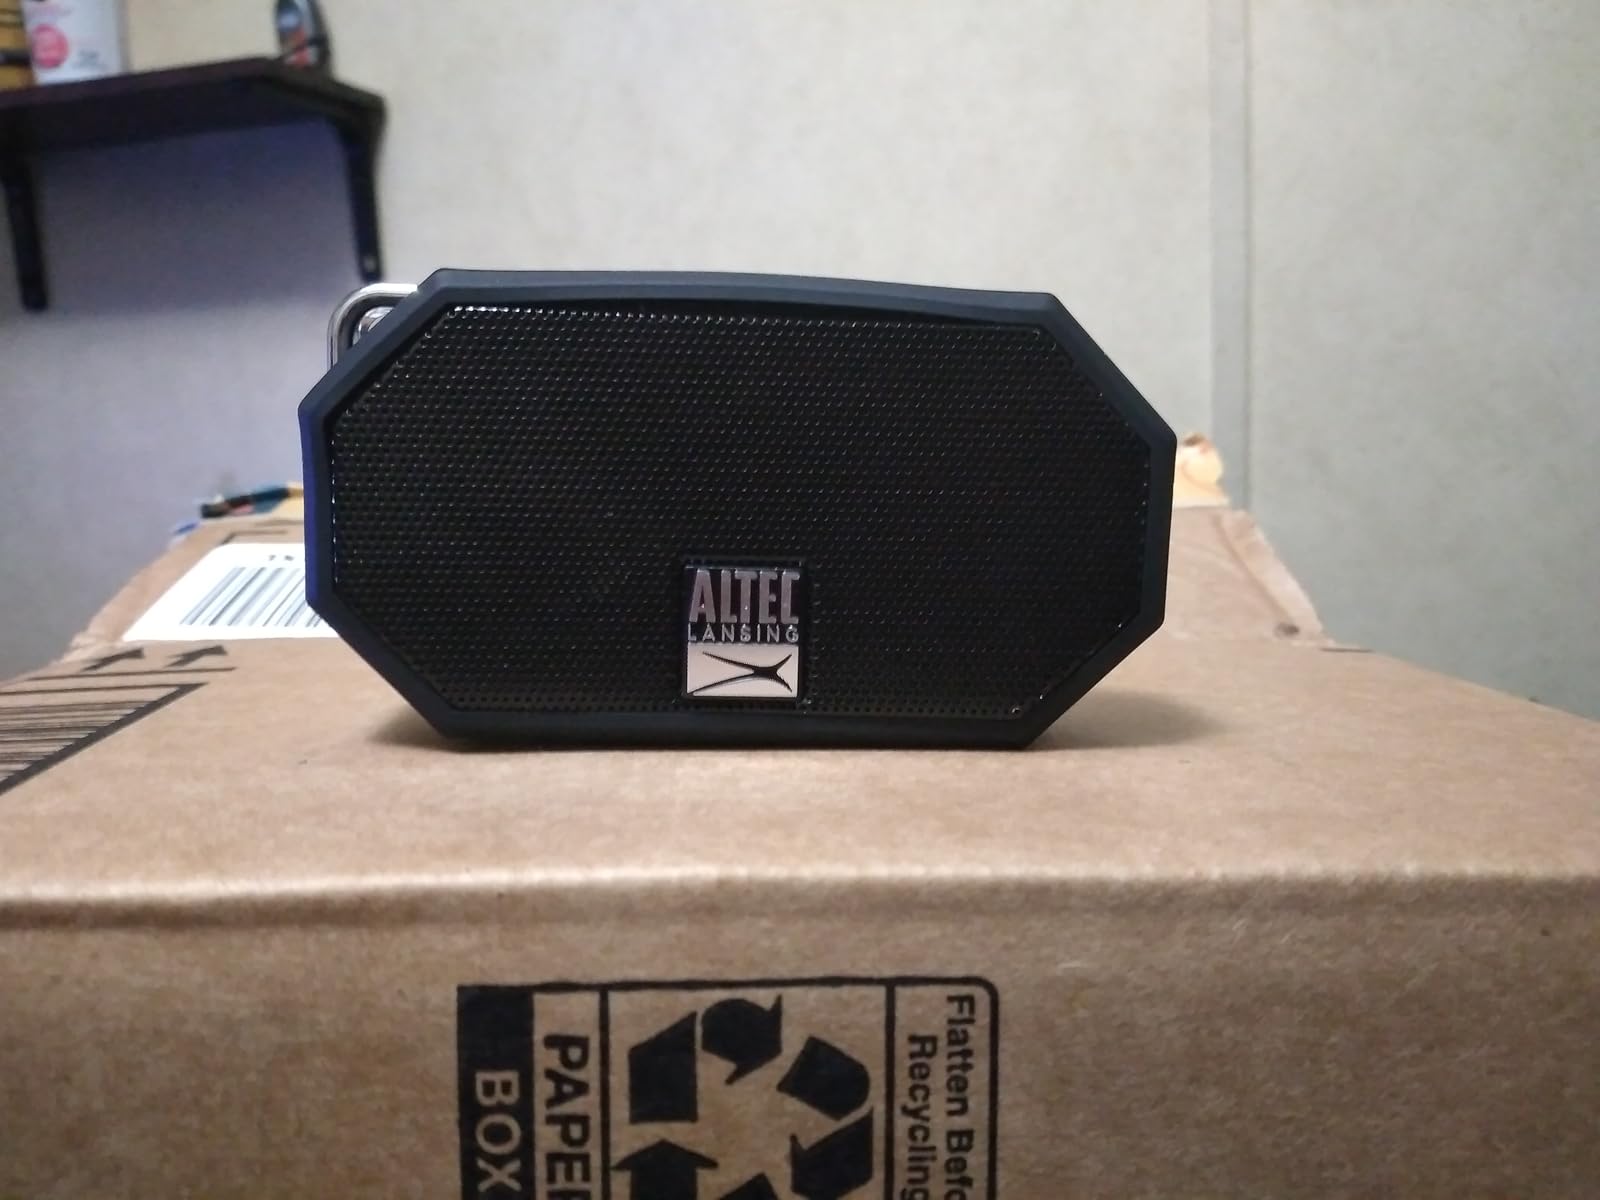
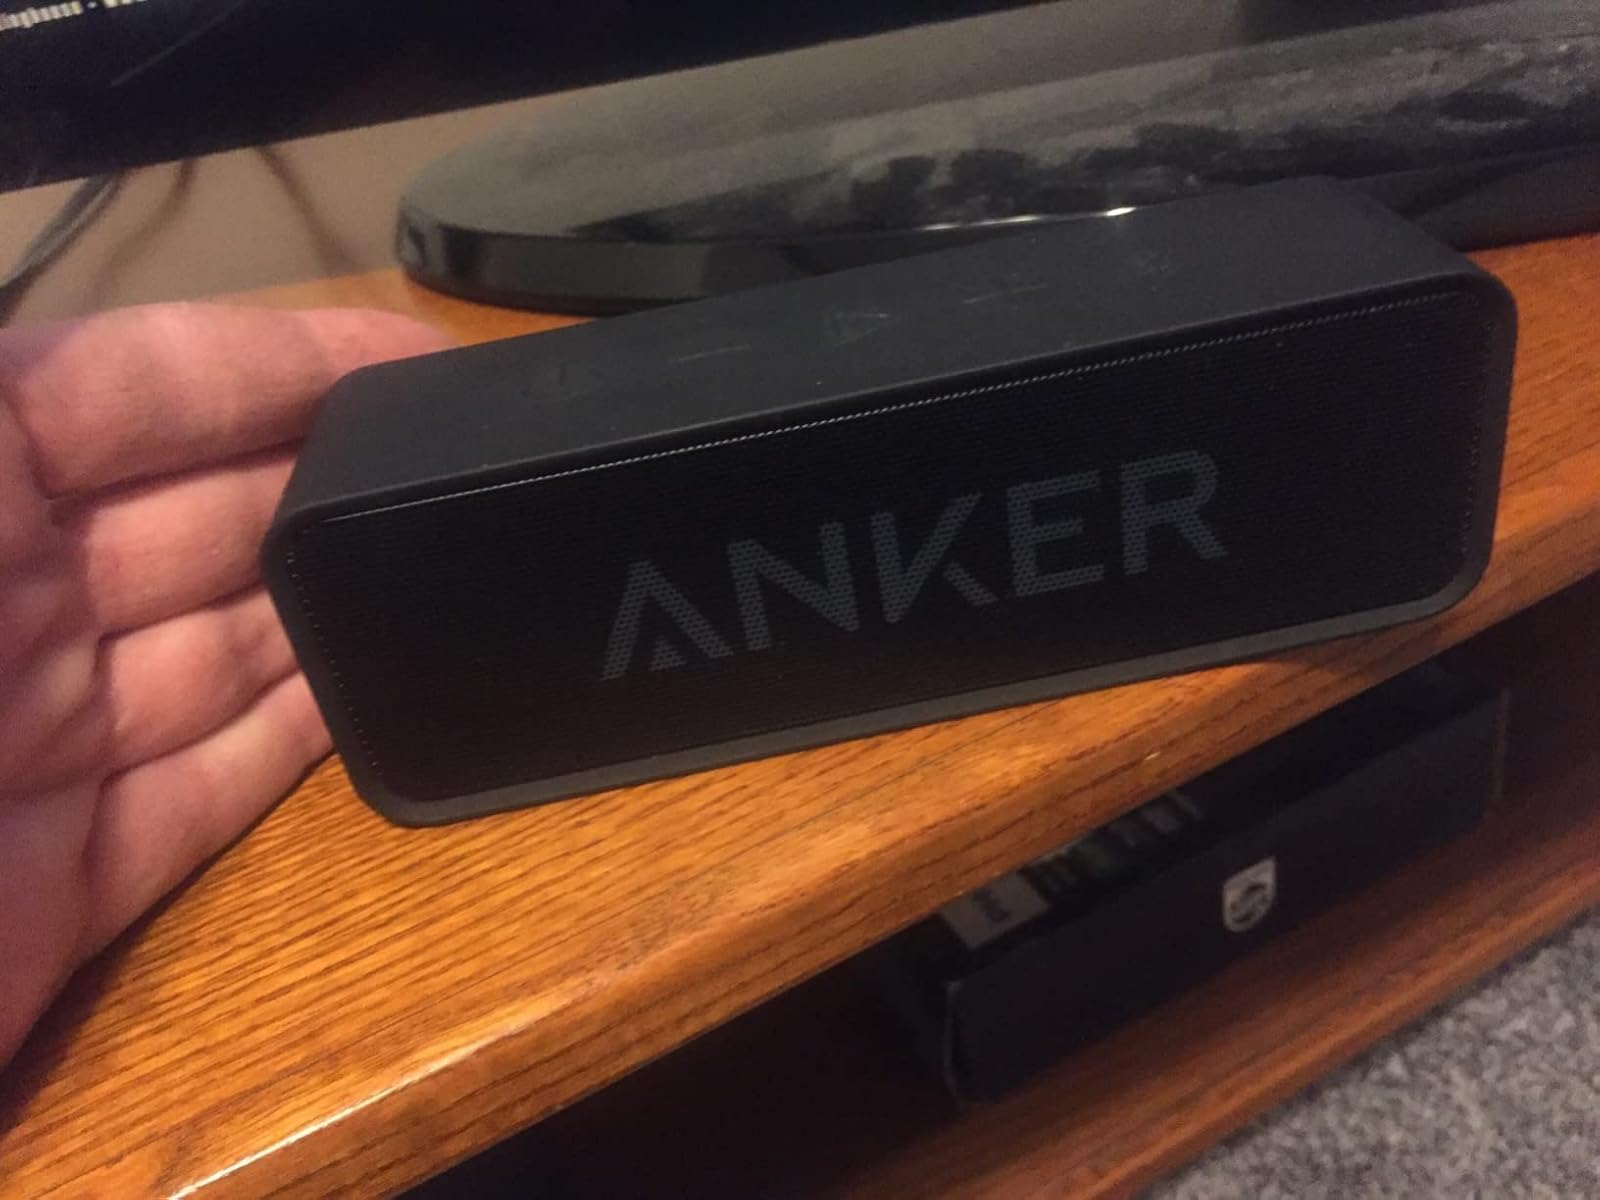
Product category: speaker
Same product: no